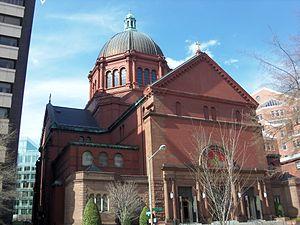
La cathédrale Saint-Matthieu est l'un des principaux lieux de culte catholique de la ville de Washington, capitale fédérale des États-Unis, dans le district de Columbia. Église-mère de l'archidiocèse catholique de Washington, elle est inscrite sur la liste du Registre national des lieux historiques depuis le 24 janvier 1974.